This Year's Model

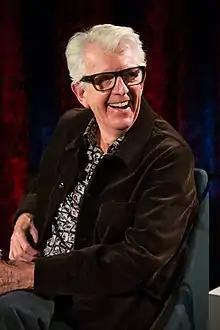
"This Year's Model" was the second of five consecutively produced Costello albums by Nick Lowe "(pictured in 2017)".

"This Year's Model" was recorded during a break in Costello's touring schedule. Recording took place at Eden Studios, a 24-track studio in Acton, London, beginning towards the end of December 1977 and completing in early January 1978. Costello later said the entire album was recorded in about eleven days. The band briefly paused to play a three-night residency at London's Nashville Rooms, which concluded on Christmas Eve 1977. Nick Lowe returned from "My Aim Is True" as producer and, in Thomson's words, was the "mad professor", pushing the band's energy further to attain the best performance. Like the debut, Lowe primarily wanted to capture the songs live with few overdubs. Acting as a foil to Lowe was engineer Roger Béchirian, who Costello recalled was tasked with interpreting Lowe's commands, such as "turn the drums into one big maraca" or "make it sound like a dinosaur eating cars".